Roman Catholic Diocese of Rochester

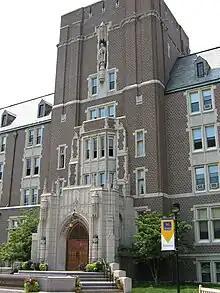
Nazareth University, Pittsford, New York (2012)

Pope Pius XI named Archbishop Edward Mooney, formerly the Apostolic Delegate to Japan, as the next bishop of Rochester in 1933. During his tenure in Rochester, Mooney promoted the Catholic Action movement and the Knights of Peter Claver as a means of outreach to the African-American community. He also took a deep interest in Catholic social teaching and labor relations. In 1937, Pius XI appointed Mooney as the first archbishop of the Archdiocese of Detroit.